Opera Ball (1956 film)

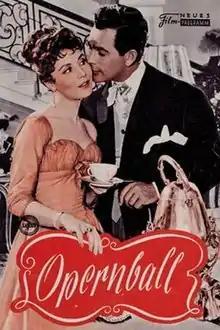

Opera Ball (German: Opernball) is a 1956 Austrian musical comedy film directed by Ernst Marischka and starring Johannes Heesters, Hertha Feiler and Josef Meinrad. Based on the 1898 operetta "Der Opernball", it is part of the operetta film tradition. A previous film version had been made in 1939.